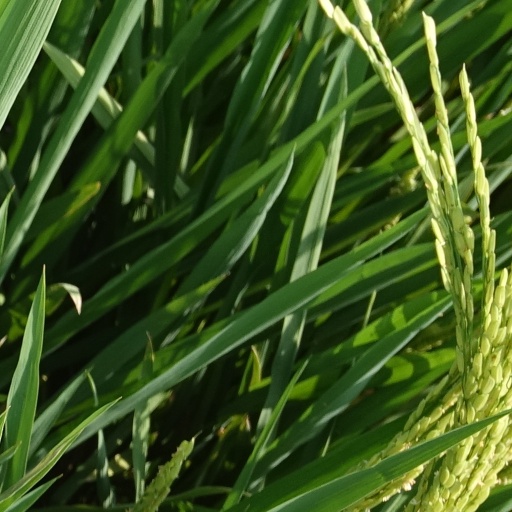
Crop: rice